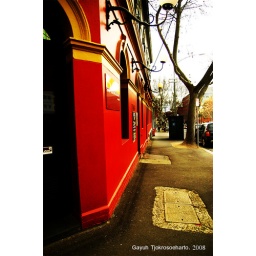
red house beside a tree